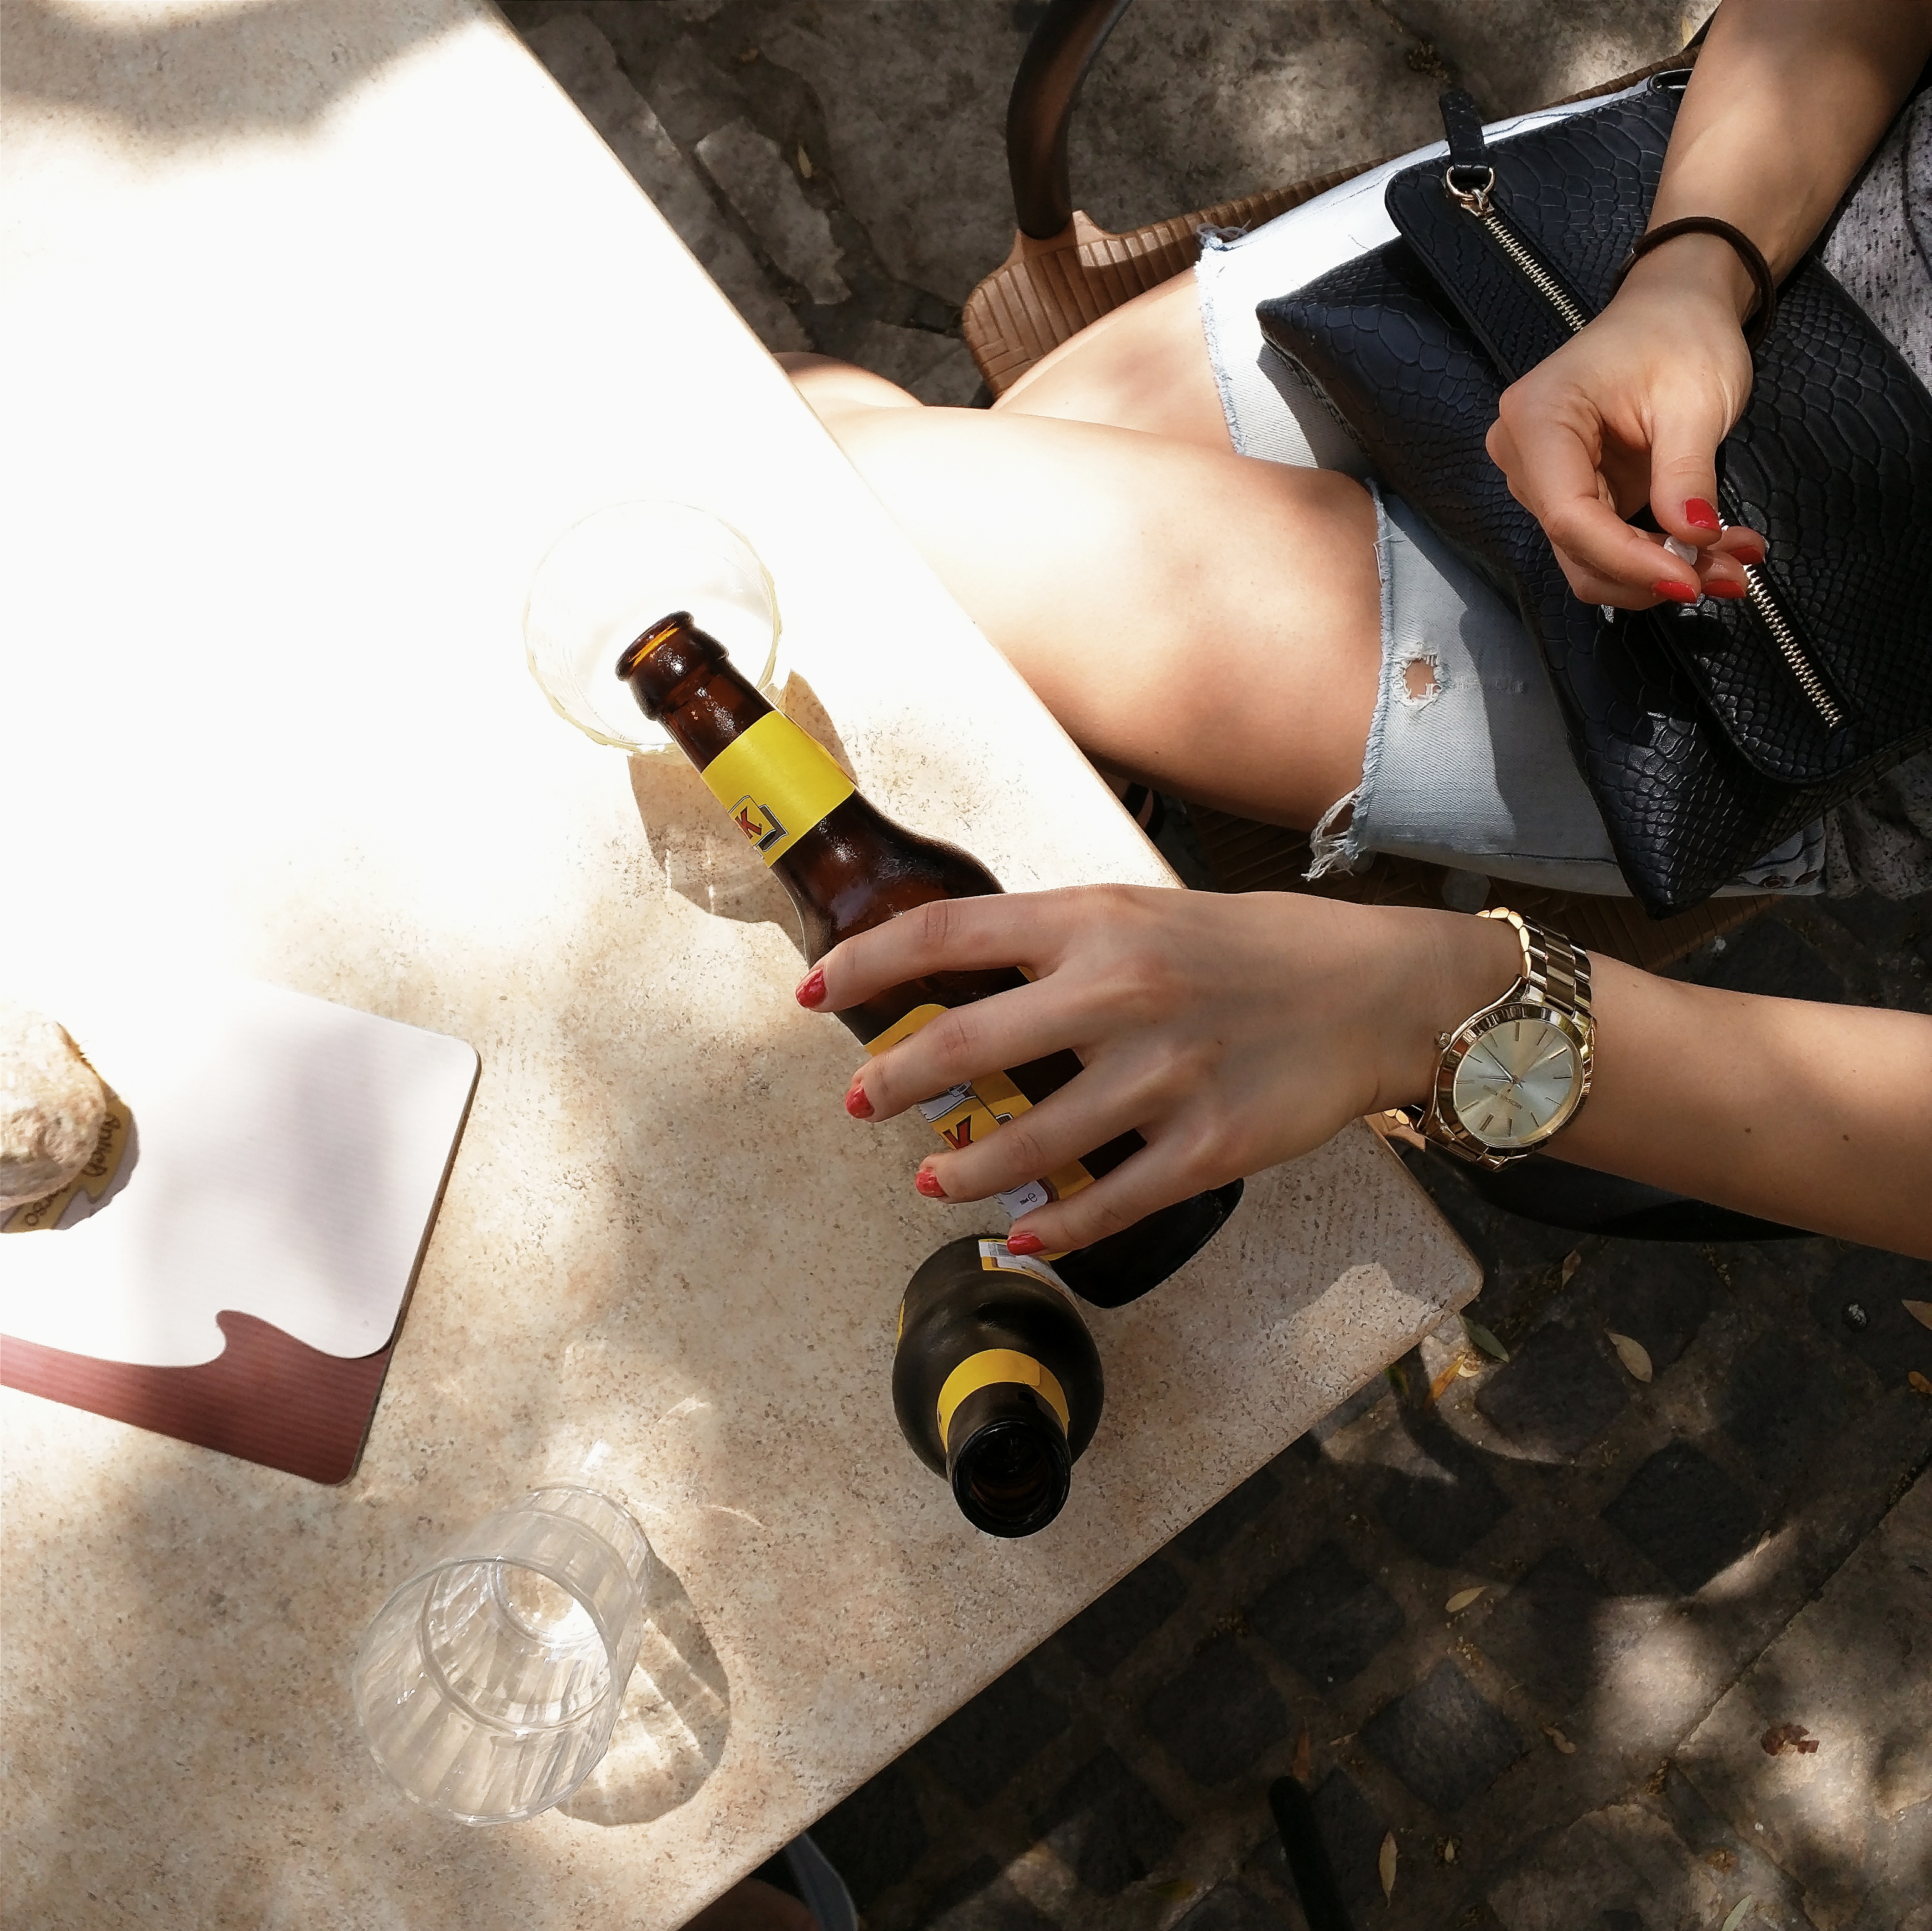
wine bottle, hand, alcohol, bottle, tableware, nail